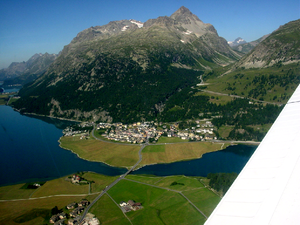
Localité de Silvaplana son lac (à gauche) et le lac de Champfèr (à droite) (cliché 13.07.2003)
Le Lac de Champfèr est un lac du canton des Grisons en Suisse communicant avec le lac de Silvaplana situé directement au nord/nord-est de ce dernier. Il est sur le territoire de la commune de Silvaplana. À l'ouest le lac est dominé par le piz Albana.
Silvaplana en romanche est une commune suisse du canton des Grisons. Sa situation est un peu particulière, elle borde deux lacs, celui qui porte son nom et le lac de Champfèr, elle est également le débouché des cols du Julier et de la Maloja.
Le piz Polaschin est un sommet de la chaîne de l'Albula en Suisse. Culminant à 3 012 m d'altitude, il se situe en Haute-Engadine. Son accès est possible par le village Silvaplana.
Le lac de Silvaplana est situé dans le canton des Grisons sur le plateau engadinois à l'entrée sud du col du Julier, il est entre les lacs de Sils et de St Moritz. Il est dominé à l'ouest par le piz Polaschin.